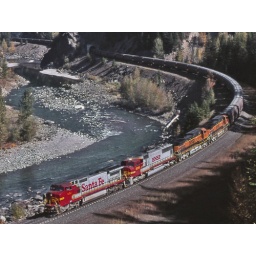
Westbound grain train traverses the Flathead Canyon at the base of Marias Pass in Glacier National Park in Montana.